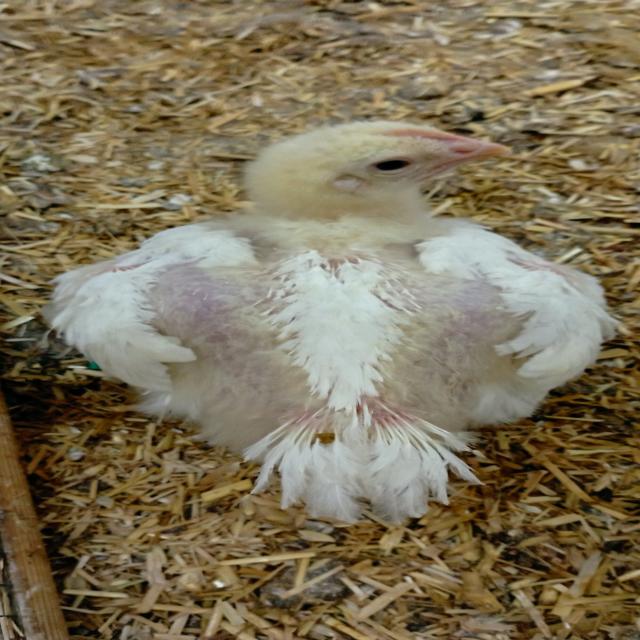
Weight: 718 g